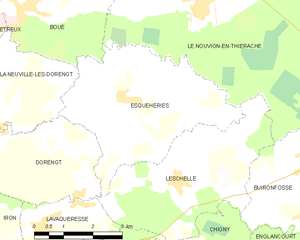
Carte des communes françaises: Esquéhéries